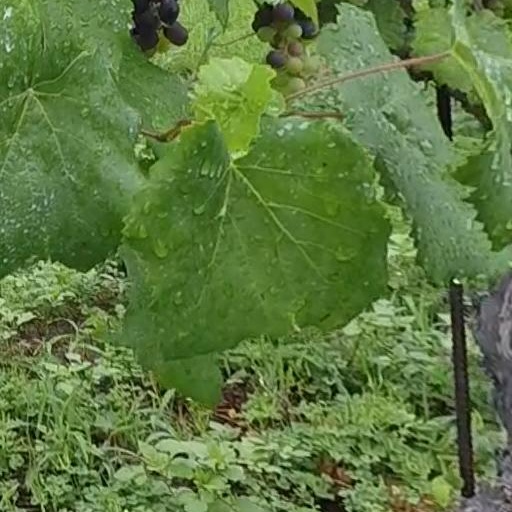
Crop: grape